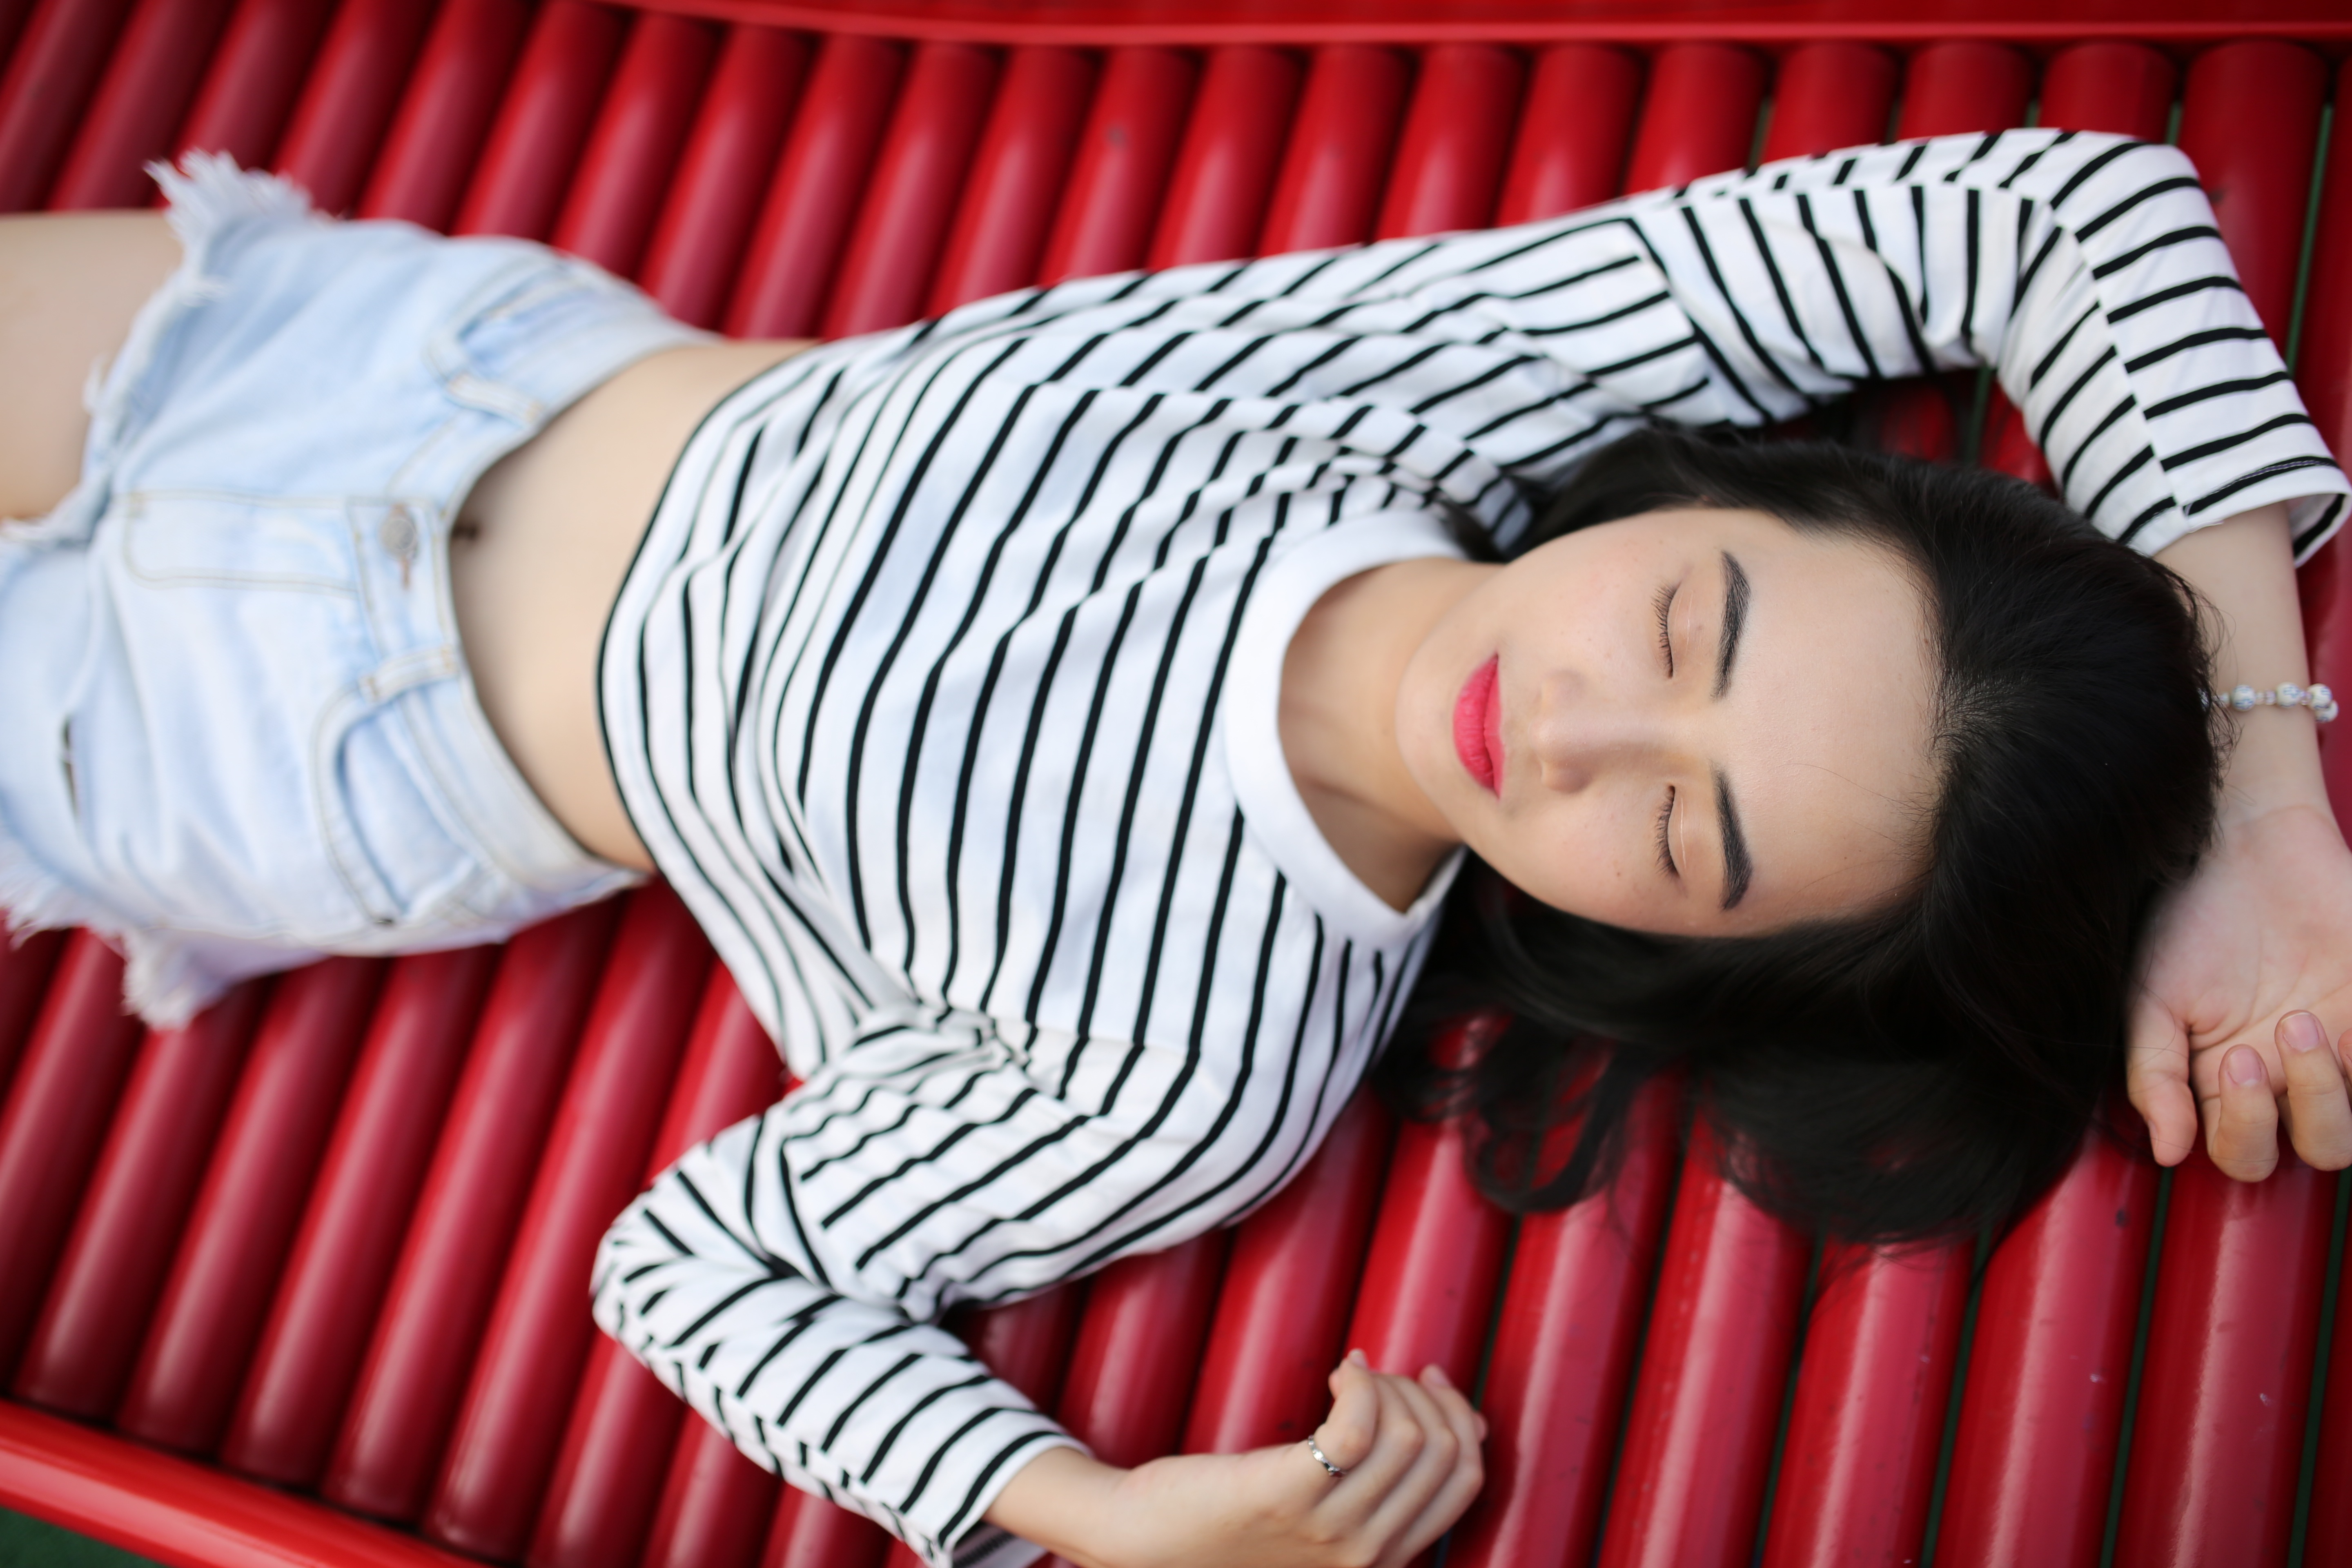
hand, person, girl, woman, model, young, red, sitting, child, clothing, human body, vietnamese, organ, interaction, photo shoot, teen girl, human positions, human action